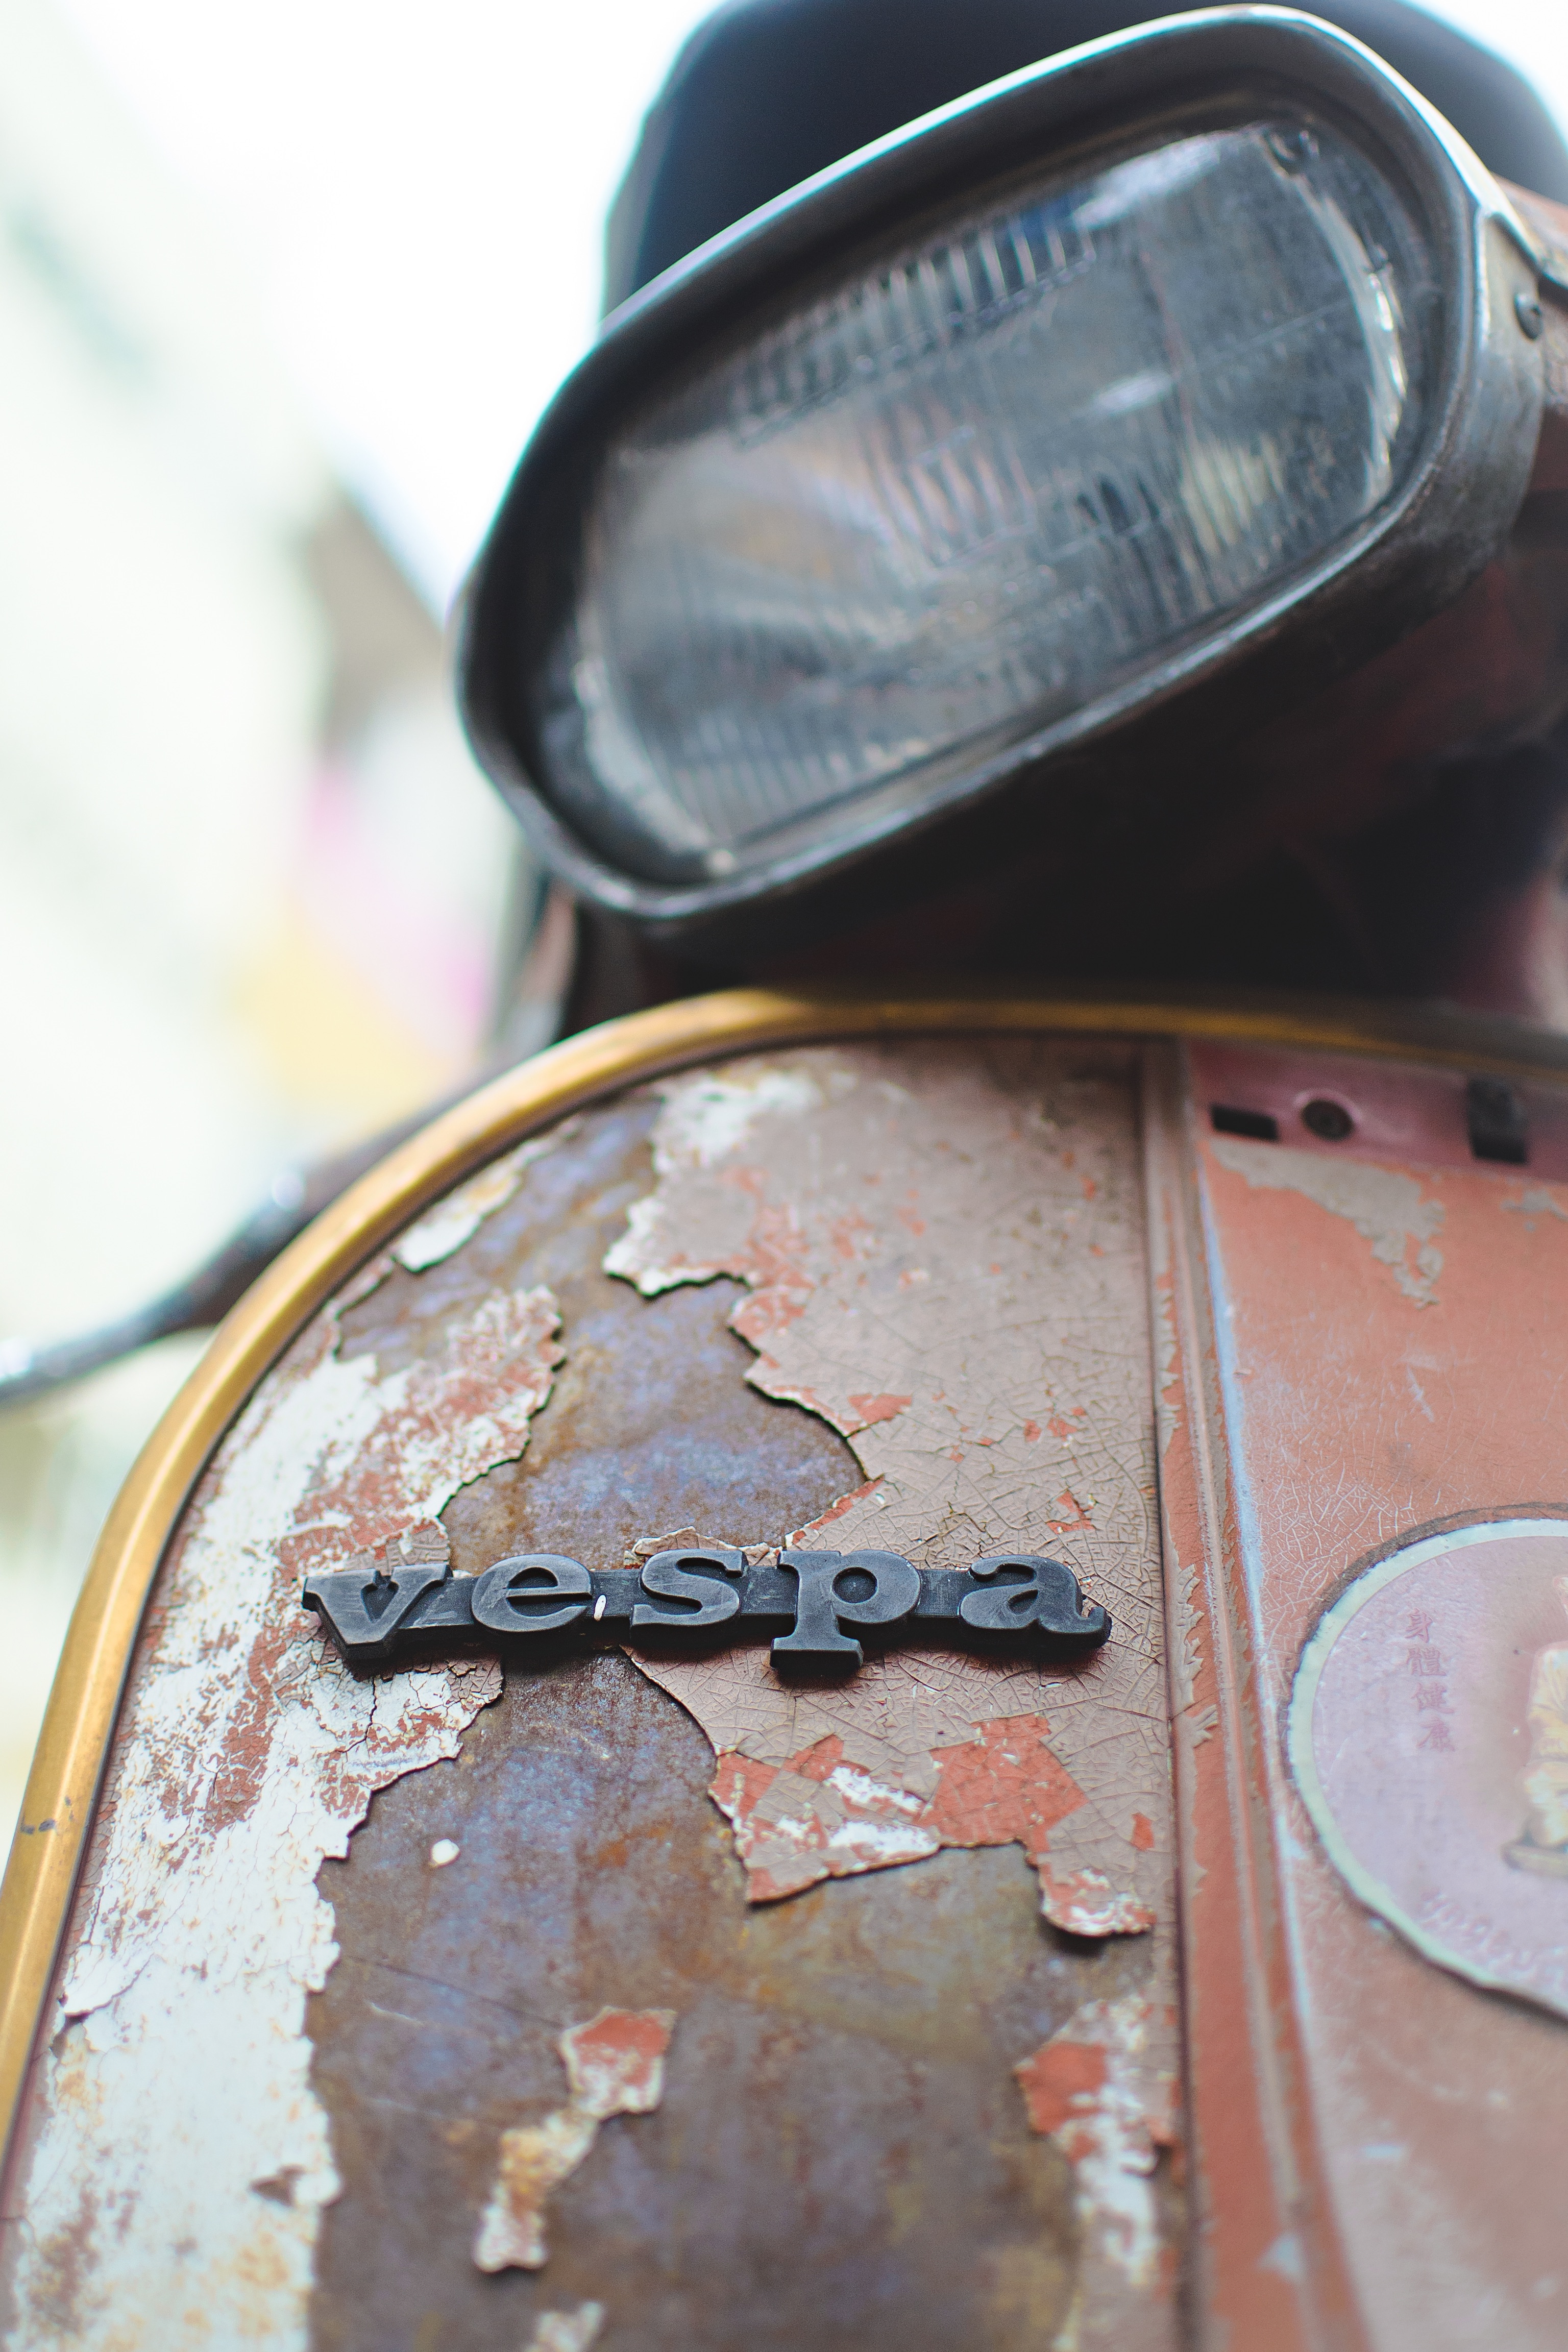
watch, hand, sunglasses, eye, glasses